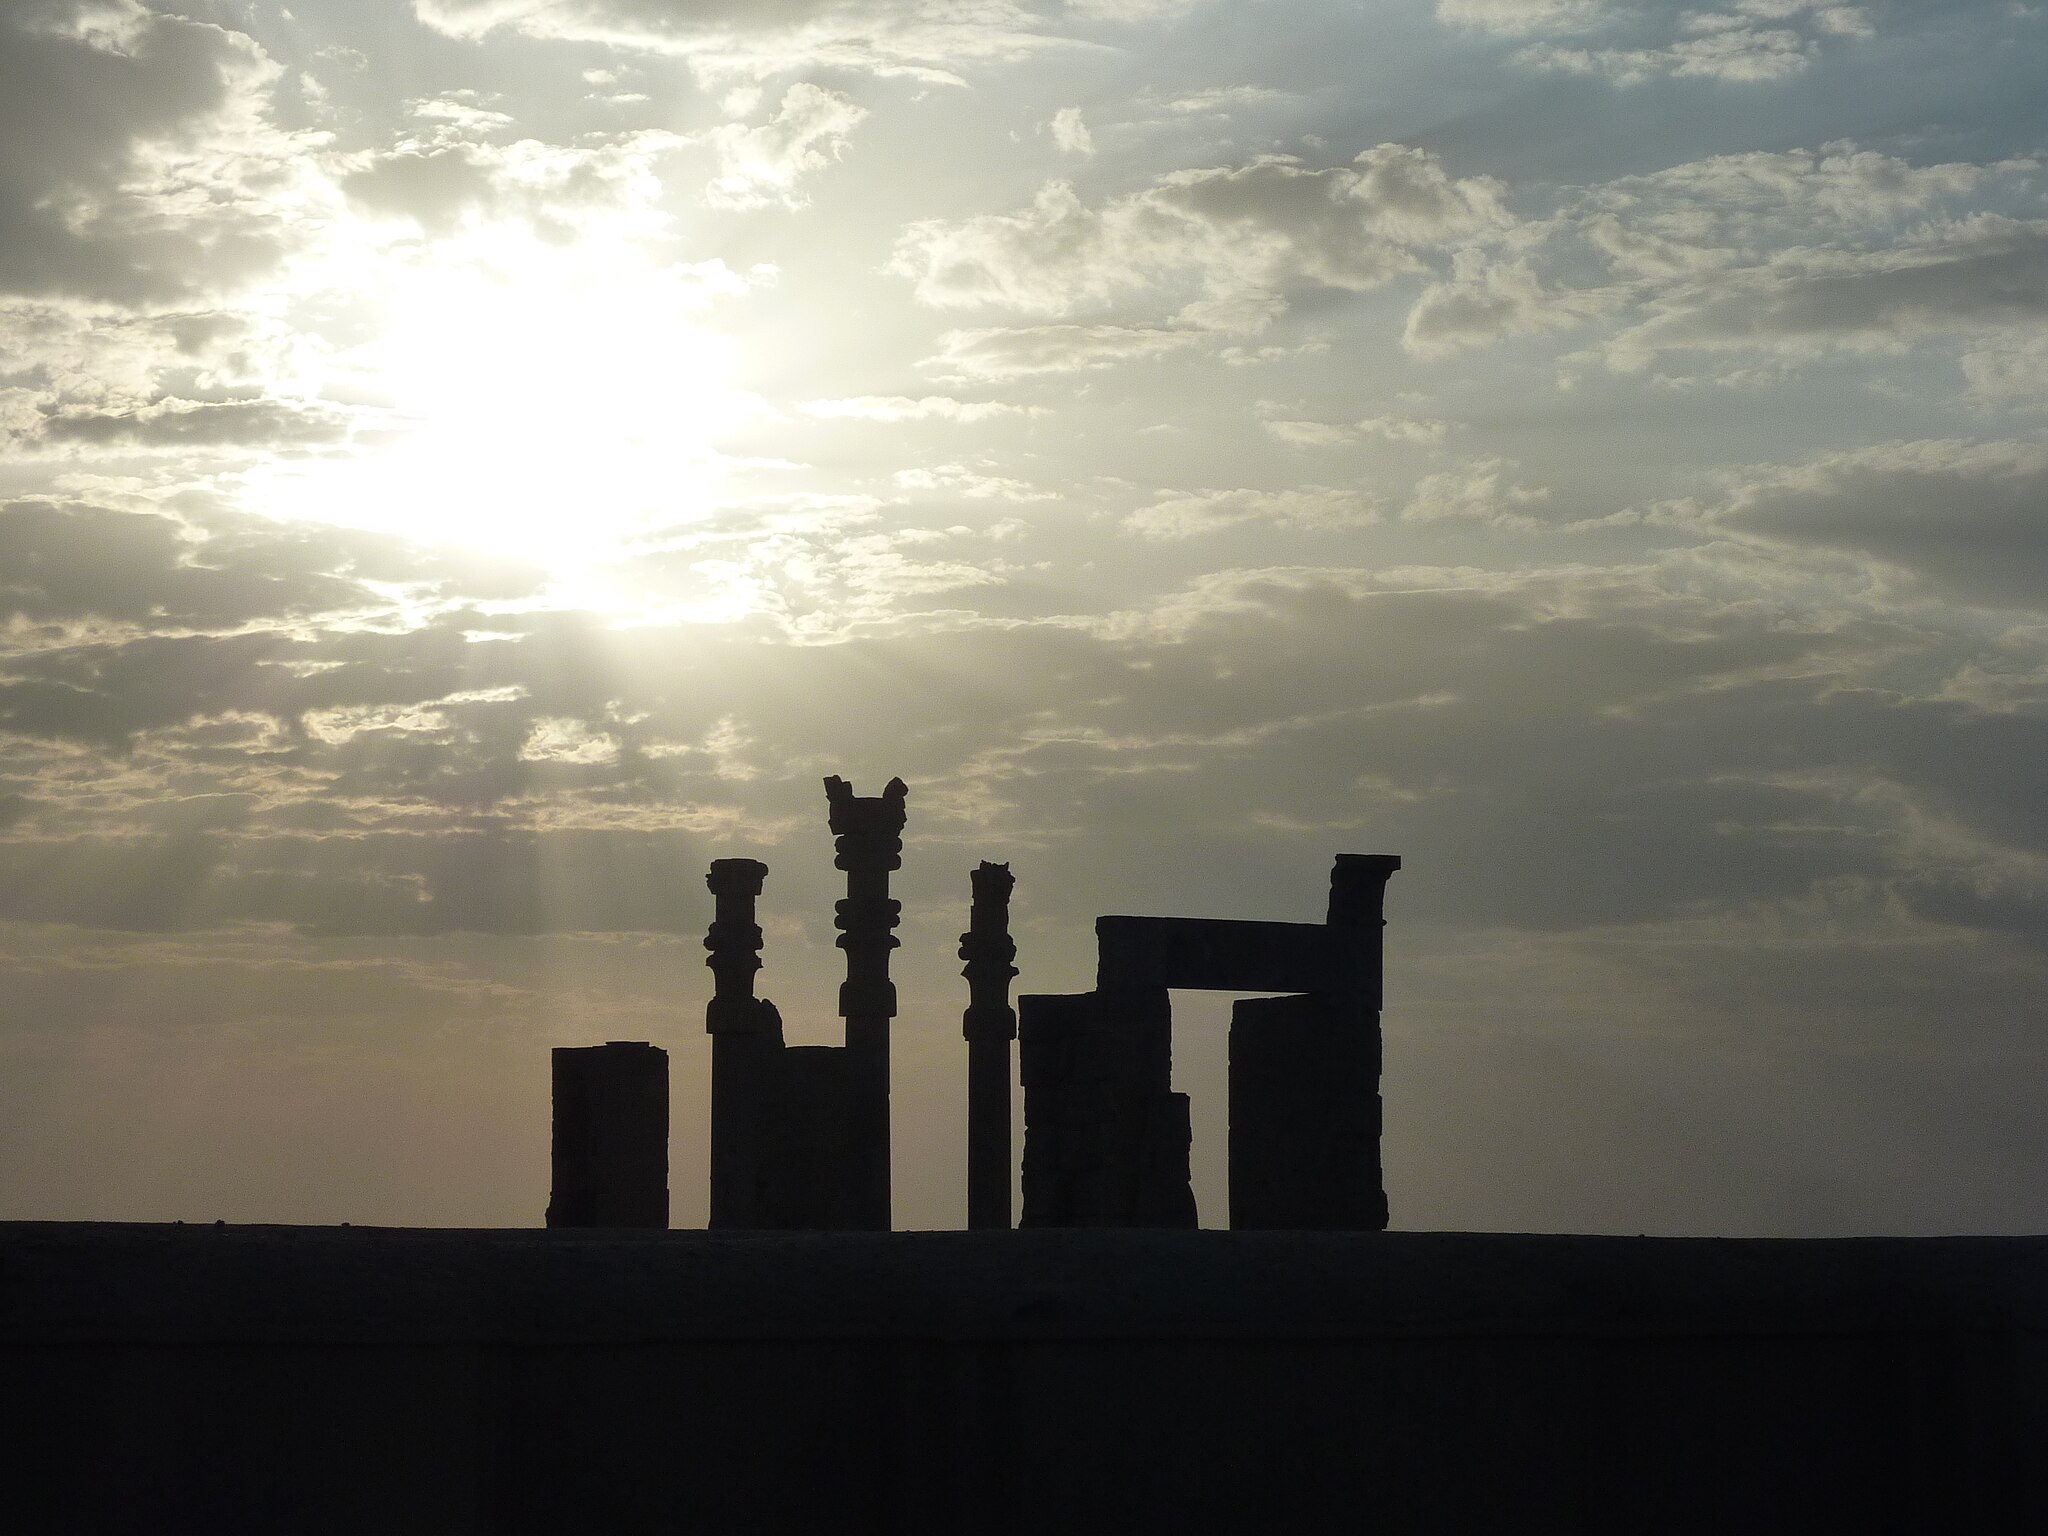
Title: Takhte jamshid night
Date: 2016-09-08 18:40:05
Categories: Images from Wiki Loves Monuments 2018, Self-published work, Cultural heritage monuments in Iran with known IDs, Sunsets of Persepolis, Uploaded via Campaign:wlm-ir, Images from Wiki Loves Monuments in Marvdasht, Iran photographs taken on 2016-09-08, Images from Wiki Loves Monuments 2018 in Iran, Remote views of Gate of All Nations